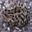
Label: frog